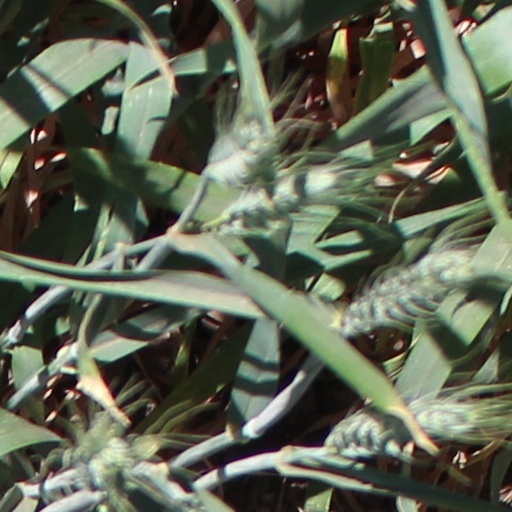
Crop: wheat